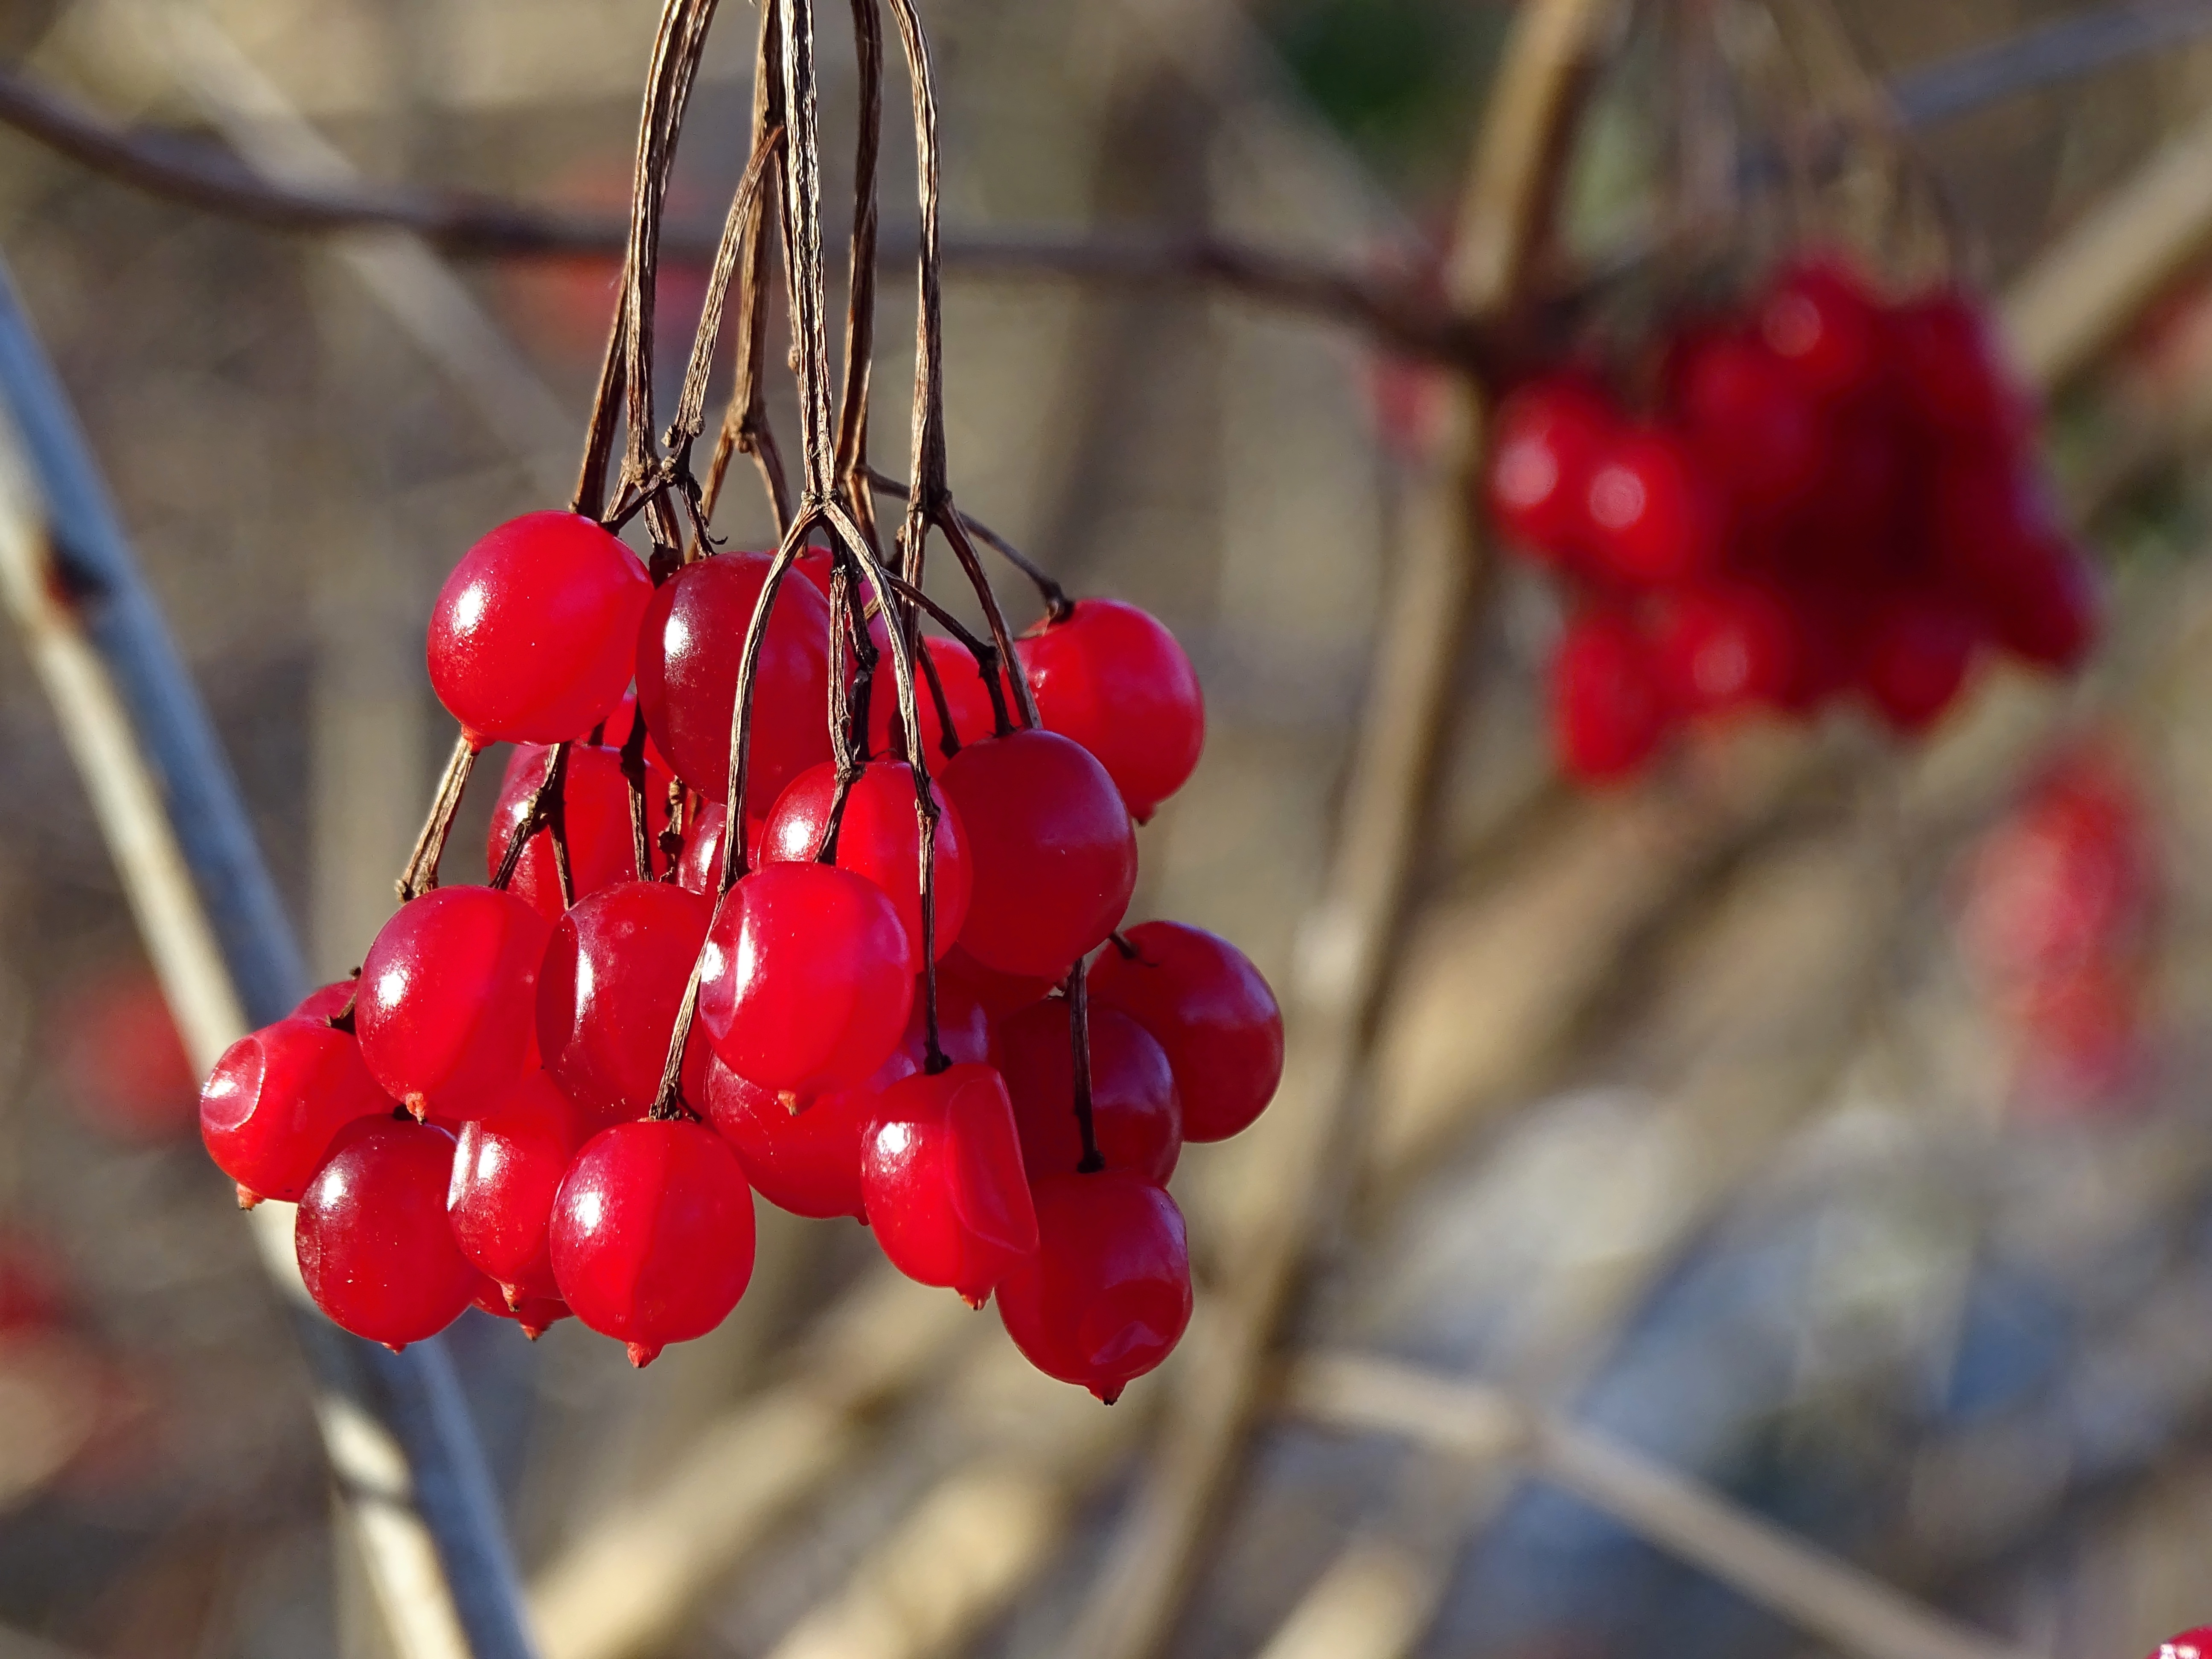
nature, branch, plant, fruit, berry, bush, decoration, spring, red, autumn, garden, twig, berries, fruits, common, rowan, planting, ornamental plant, berry red, snow ball